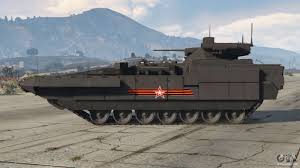
Label: BMP-T15